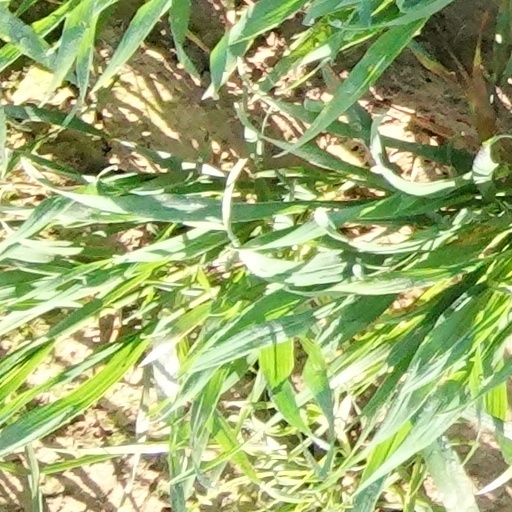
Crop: wheat